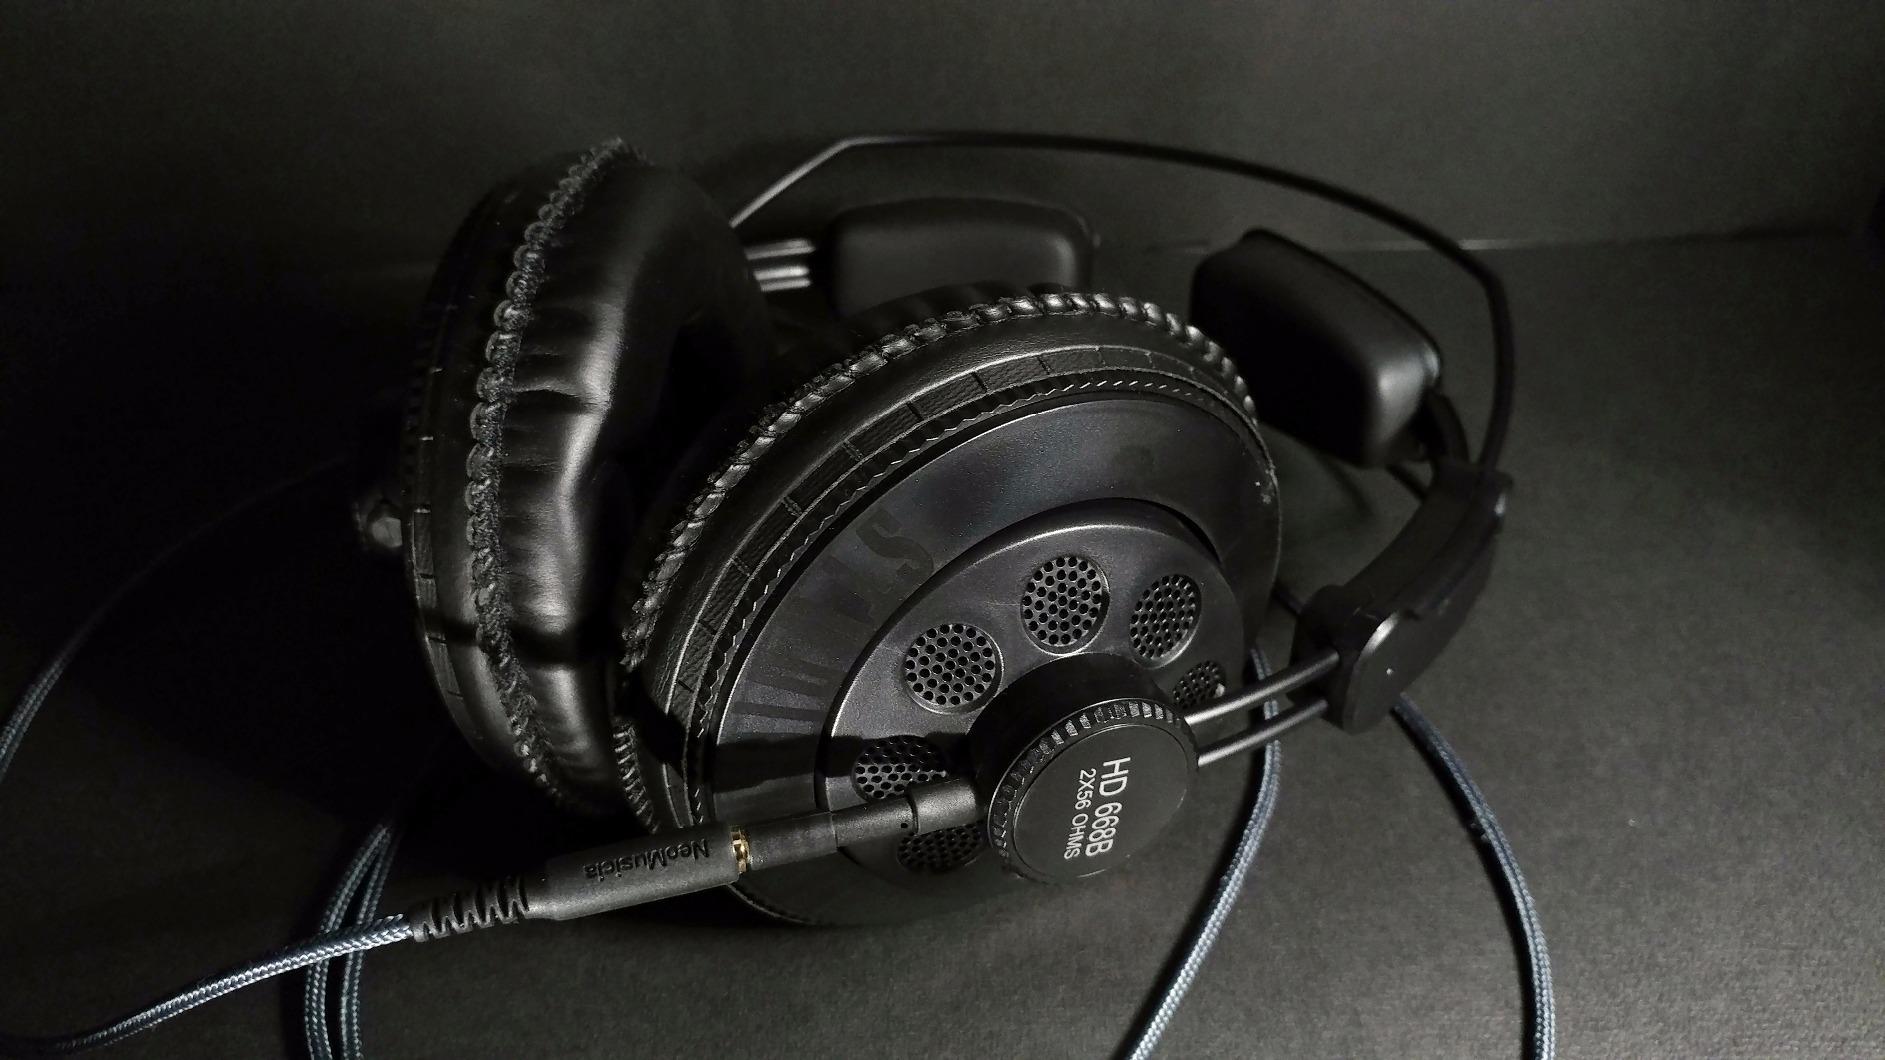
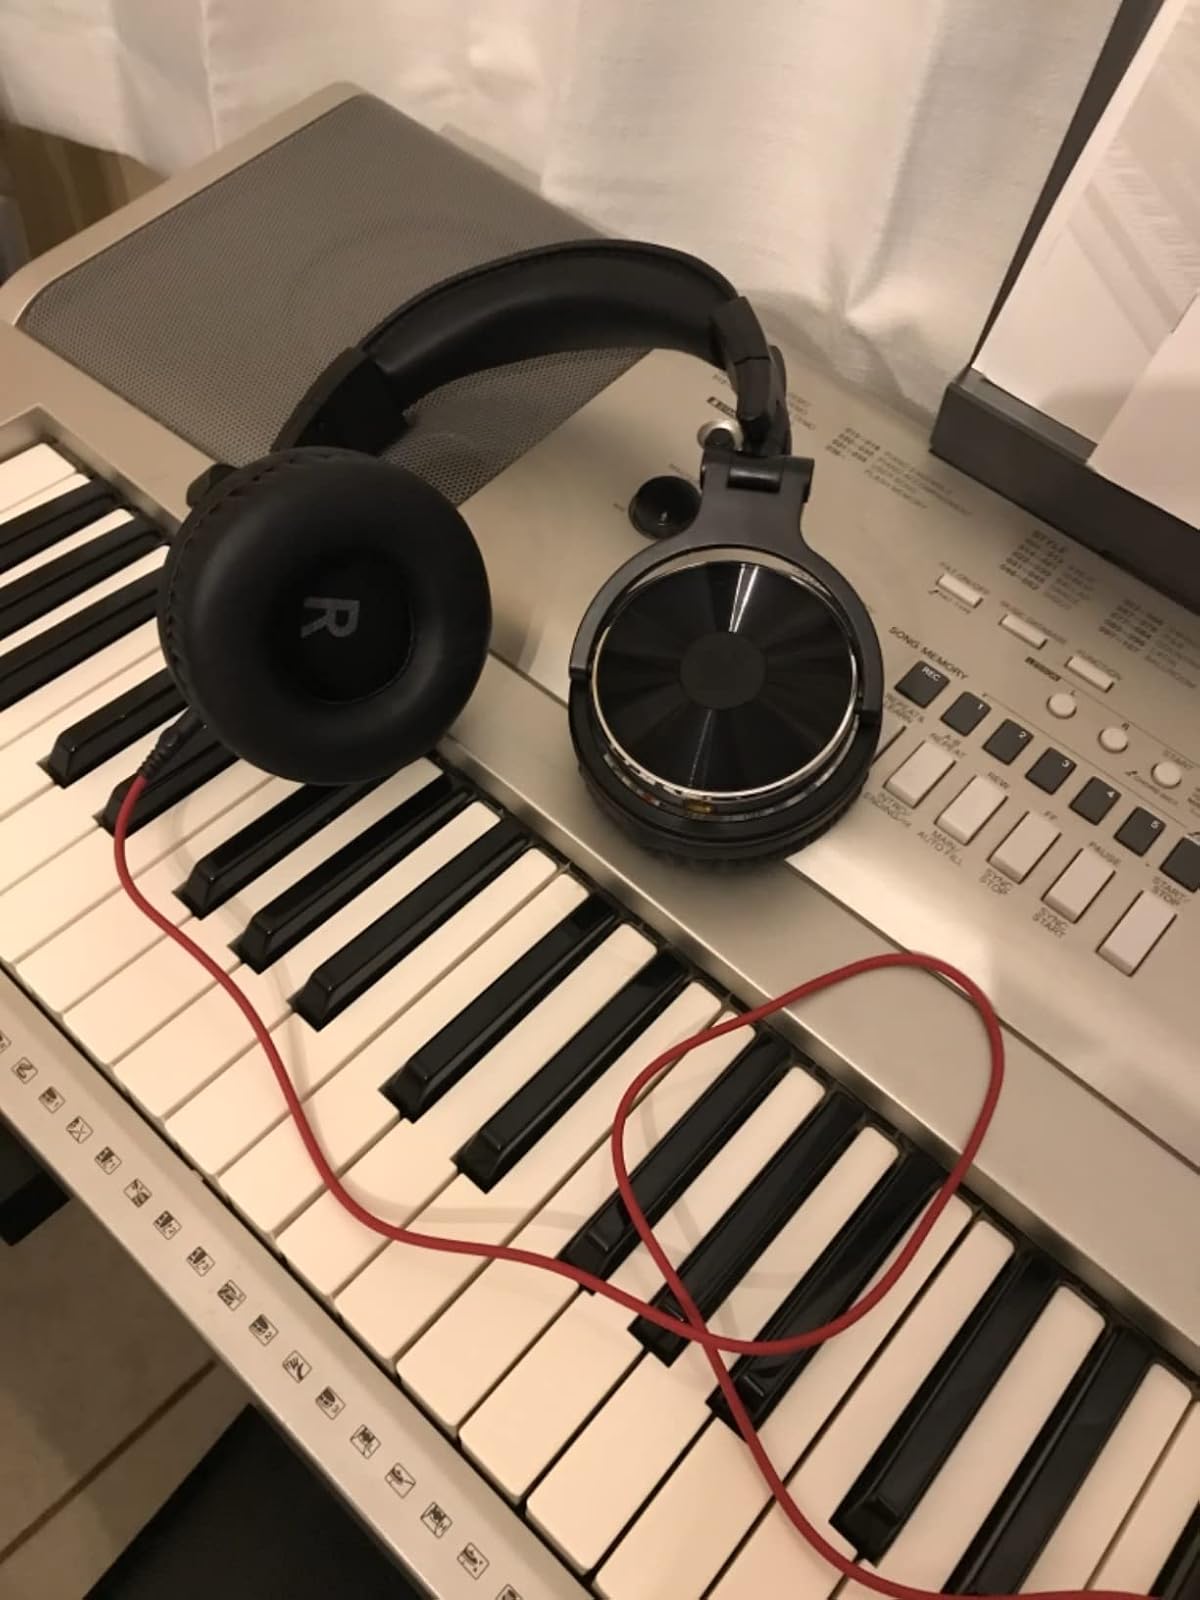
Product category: headphones
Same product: no